Old Strother Place

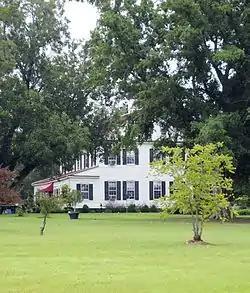
Old Strother Place, August 2012

Old Strother Place, also known as Fruit Hill, is a historic plantation home and national historic district located near Saluda, Saluda County, South Carolina. It was built about 1856, and is a two-story, frame vernacular Greek Revival style farmhouse. Also on the property are a contributing barn and kitchen building (c. 1856), garage (c. 1930), and water tower (c. 1936).